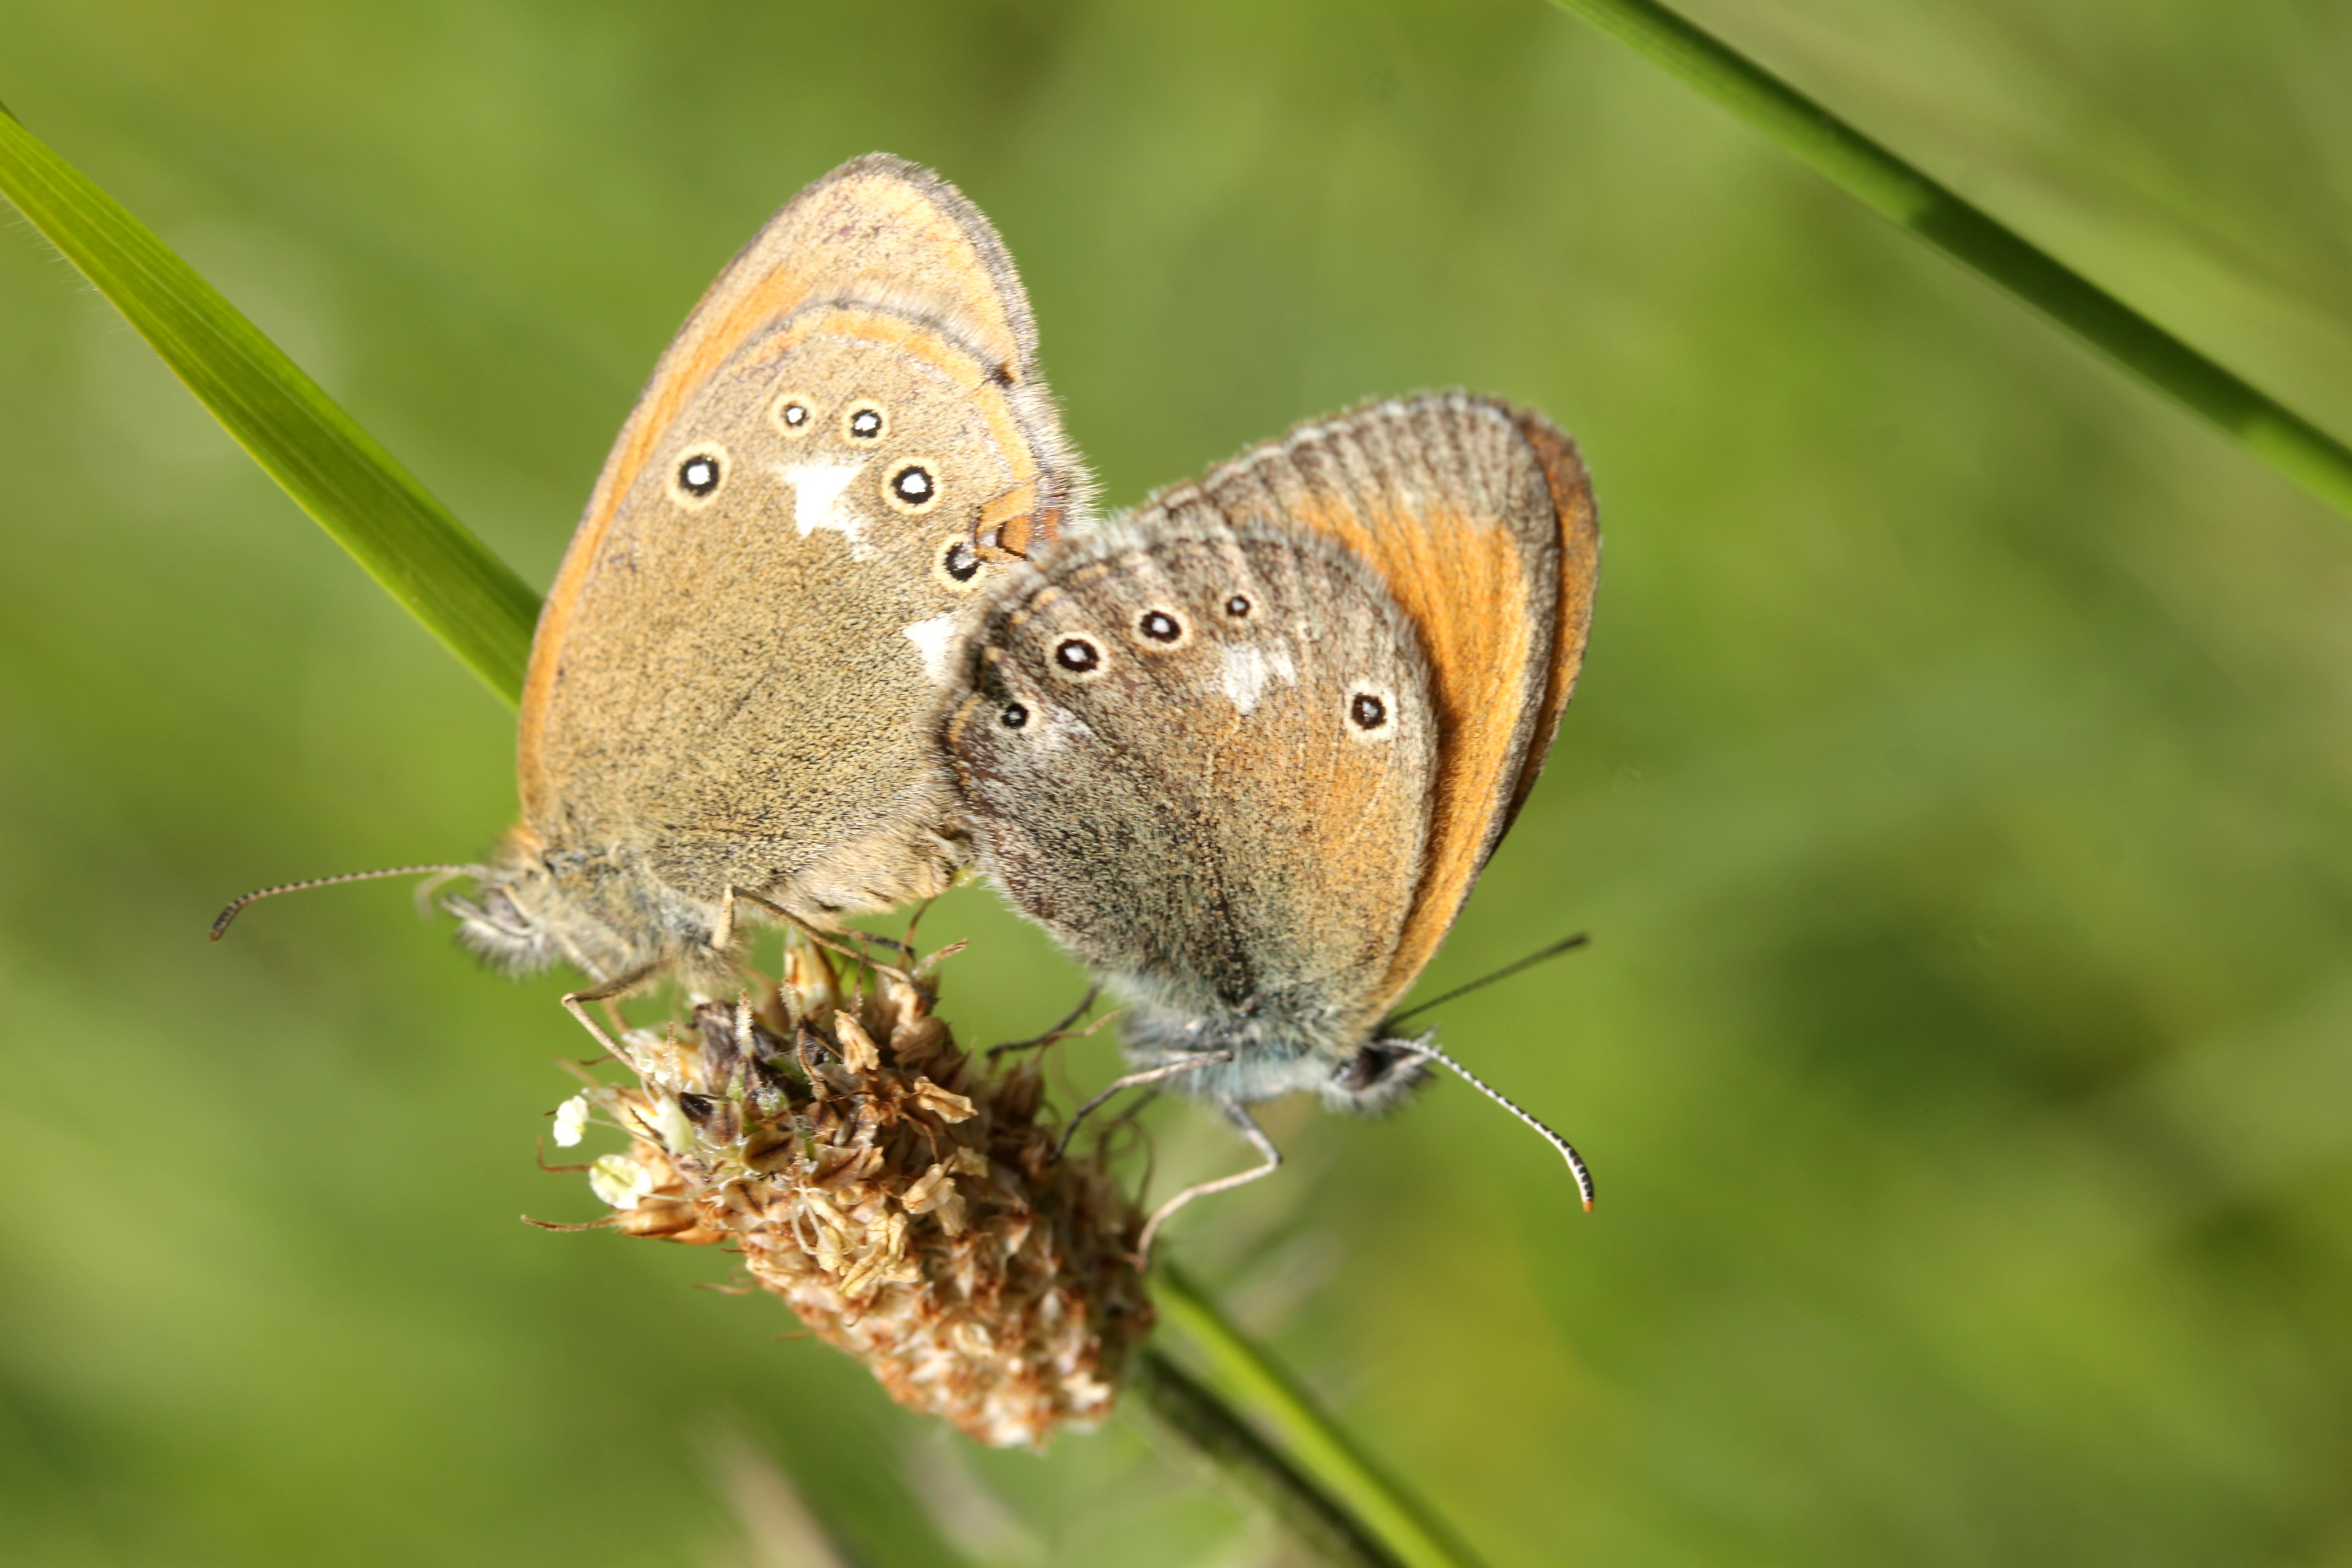
nature, photography, meadow, flower, wildlife, insect, butterfly, fauna, invertebrate, close up, butterflies, nectar, pieridae, macro photography, arthropod, pollinator, moths and butterflies, lycaenid, brush footed butterfly, colias, karol p k